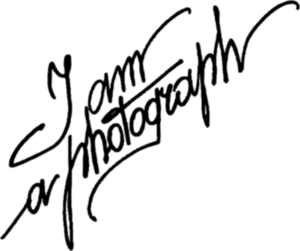
Amanda Lear, née Tap ou Tapp dans une ville d'Extrême-Orient entre 1939 et 1950, est une chanteuse, actrice, animatrice de télévision et artiste peintre française. Par ses nombreuses déclarations divergentes, sa véritable identité et ses origines ont donné lieu à de nombreuses informations contradictoires, dont des doutes sur une transidentité.